Geological history of Borneo

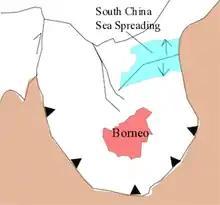
The continental rift basin model where the line with triangles represents subduction. Subduction to the south of Borneo pulls the plate that Borneo is on causing extension in the South China sea to the north.

One of the three models for the thinning and rifting of the continental crust of the South China Sea is initiated by Java and Sumatra subduction causing extrusion and slab roll back along the margin. The stresses from these were experienced in the South China Sea and together they caused the southward extension of the South China Sea. This model indicates subduction to the south of Borneo near Java and Sumatra but not subduction of Borneo or beneath Borneo. This is unlikely to have caused South China Sea spreading singlehandedly but probably contributed to the forces involved.